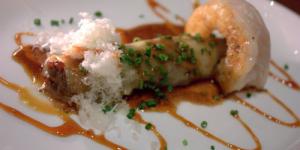
ponche afrodisiaco a lo paisa